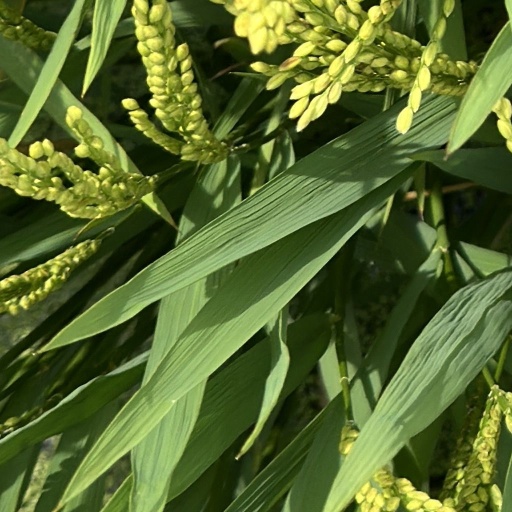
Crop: rice